Writing material

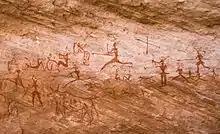
Rock paintings in Libya

Because drawing preceded writing, the first remains of writing materials are the stone walls of the caves on which cave paintings were drawn. Another precursor was tally sticks used to record the count of objects.